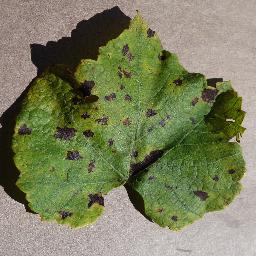
Label: Grape___Leaf_blight_(Isariopsis_Leaf_Spot)